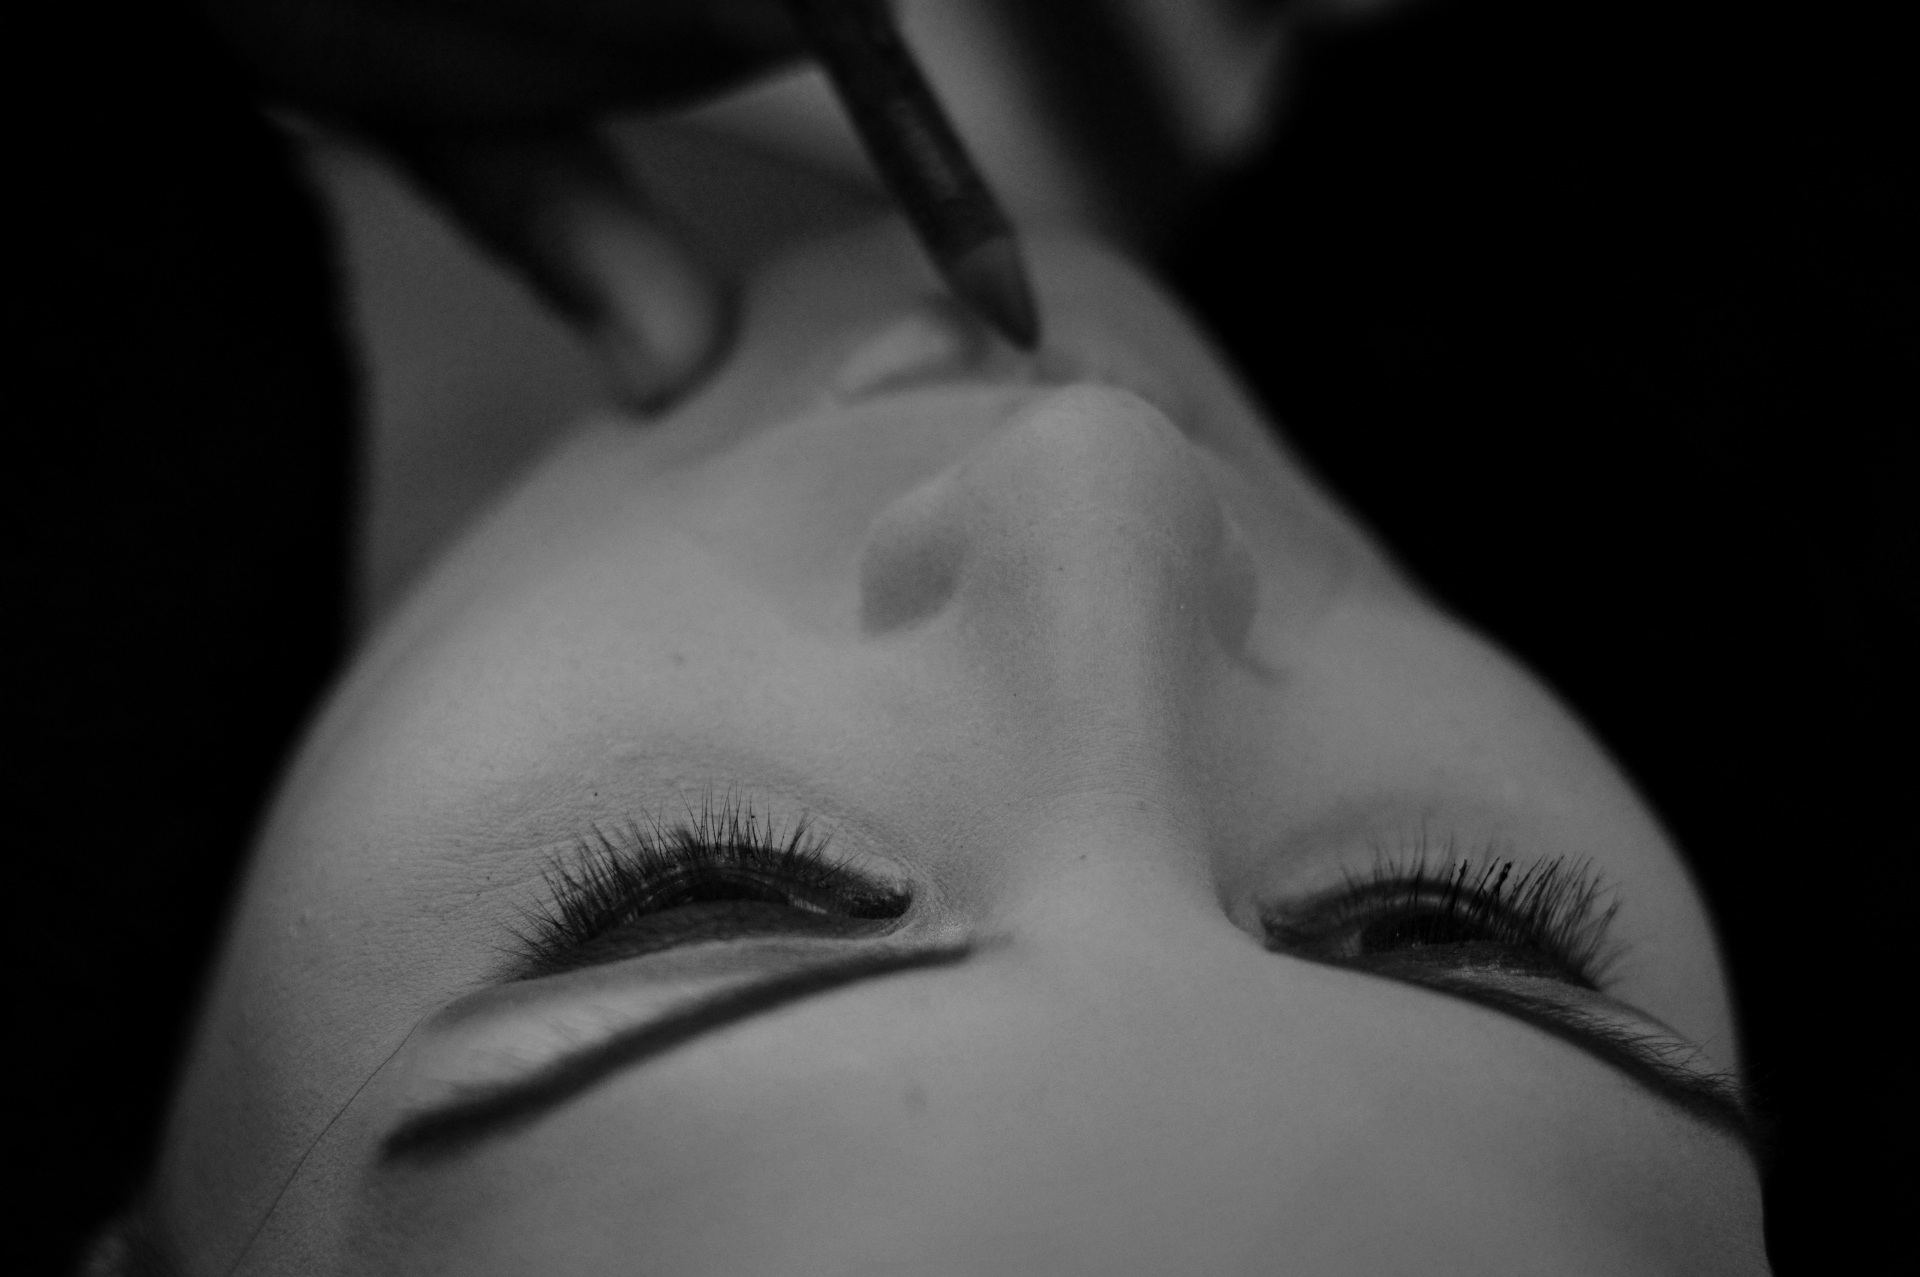
hand, black and white, girl, white, photography, love, model, finger, commitment, black, monochrome, wedding, married, marriage, lip, makeup, eyebrow, mouth, eyelash, close up, human body, face, nose, happy, eye, head, skin, beauty, organ, trim, marry, grooms, pre wedding, sense, monochrome photography